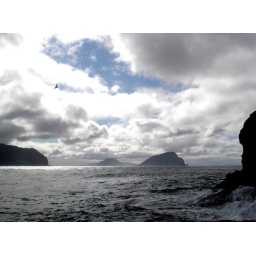
The clouds over the islands, the ocean around... Faroe Islands.